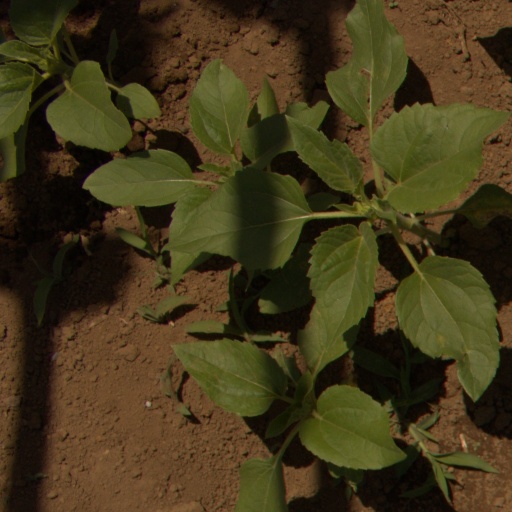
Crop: Jerusalem artichoke